Alfa Romeo 430

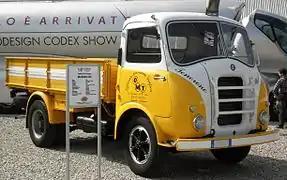

The Alfa Romeo 430 is a 5-ton truck produced by Alfa Romeo between 1942 and 1950. It started as a military project (430RE) based on the larger Alfa Romeo 800 truck. Some of the trucks were converted into anti-aircraft vehicles equipped with a machine-gun of IF Scotti. The truck was produced for a commercial version after the war.